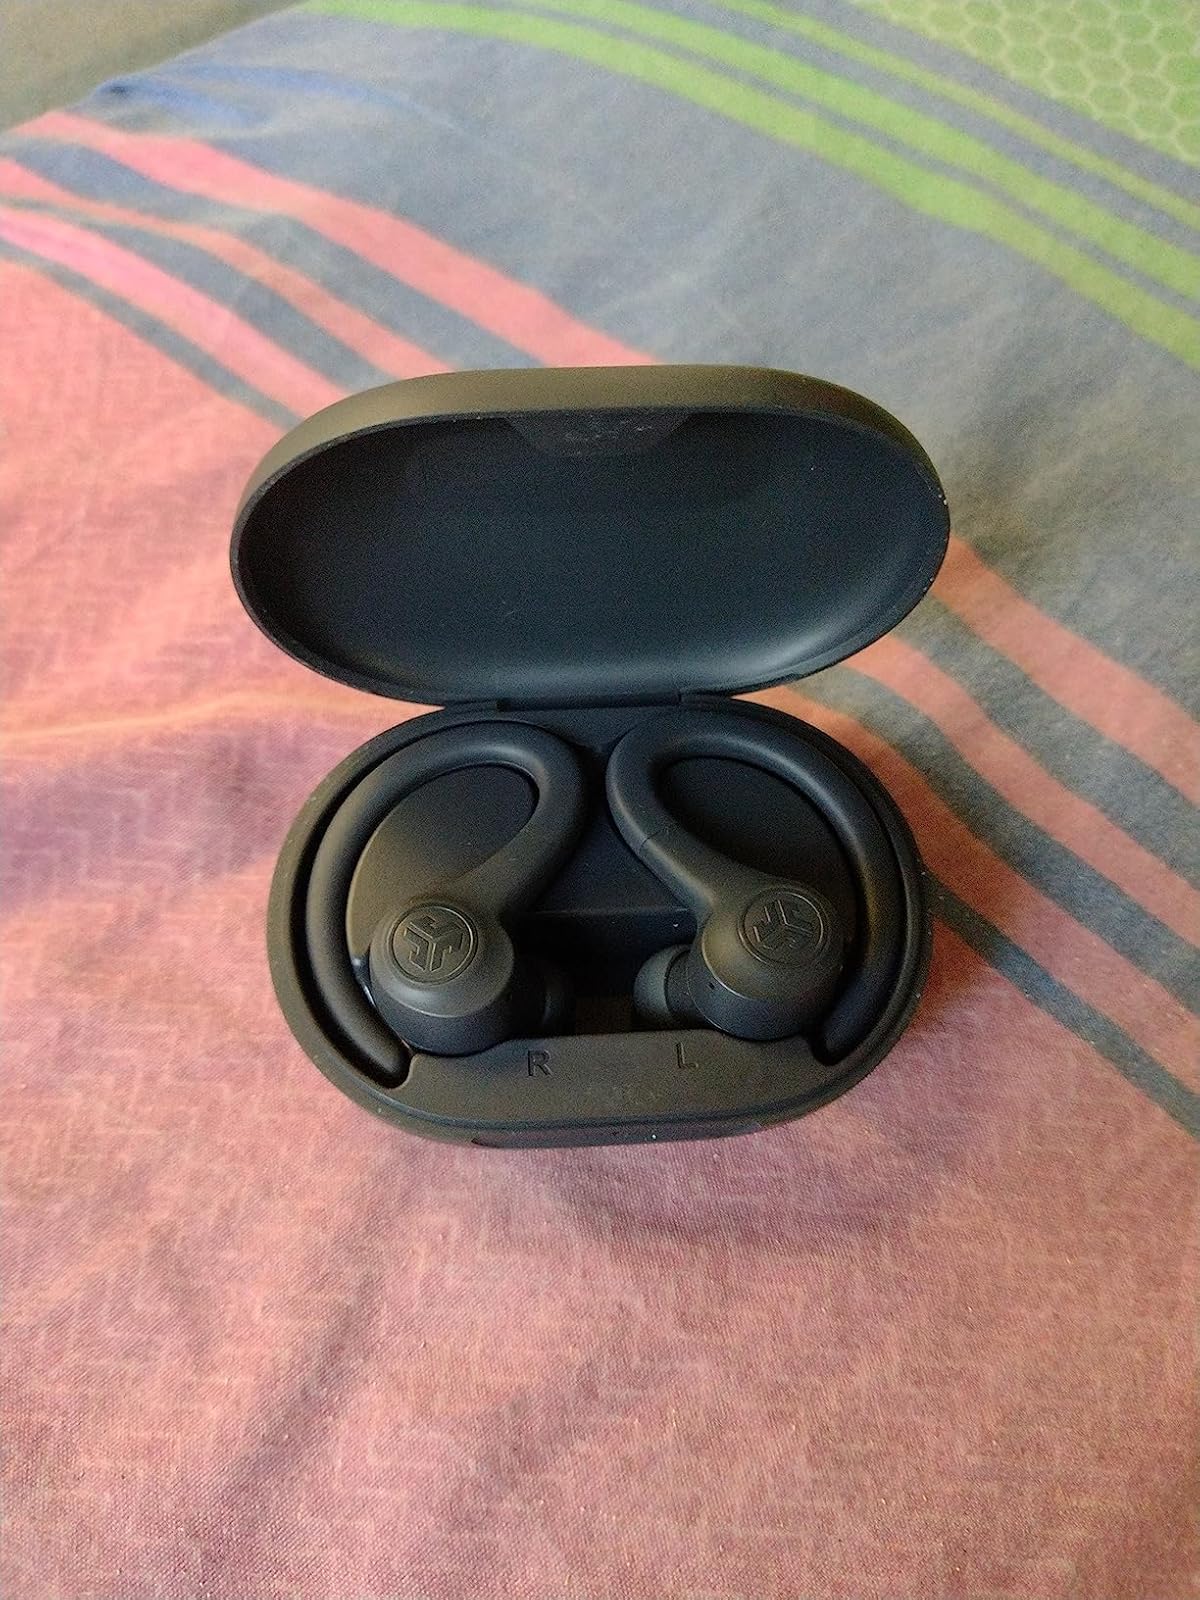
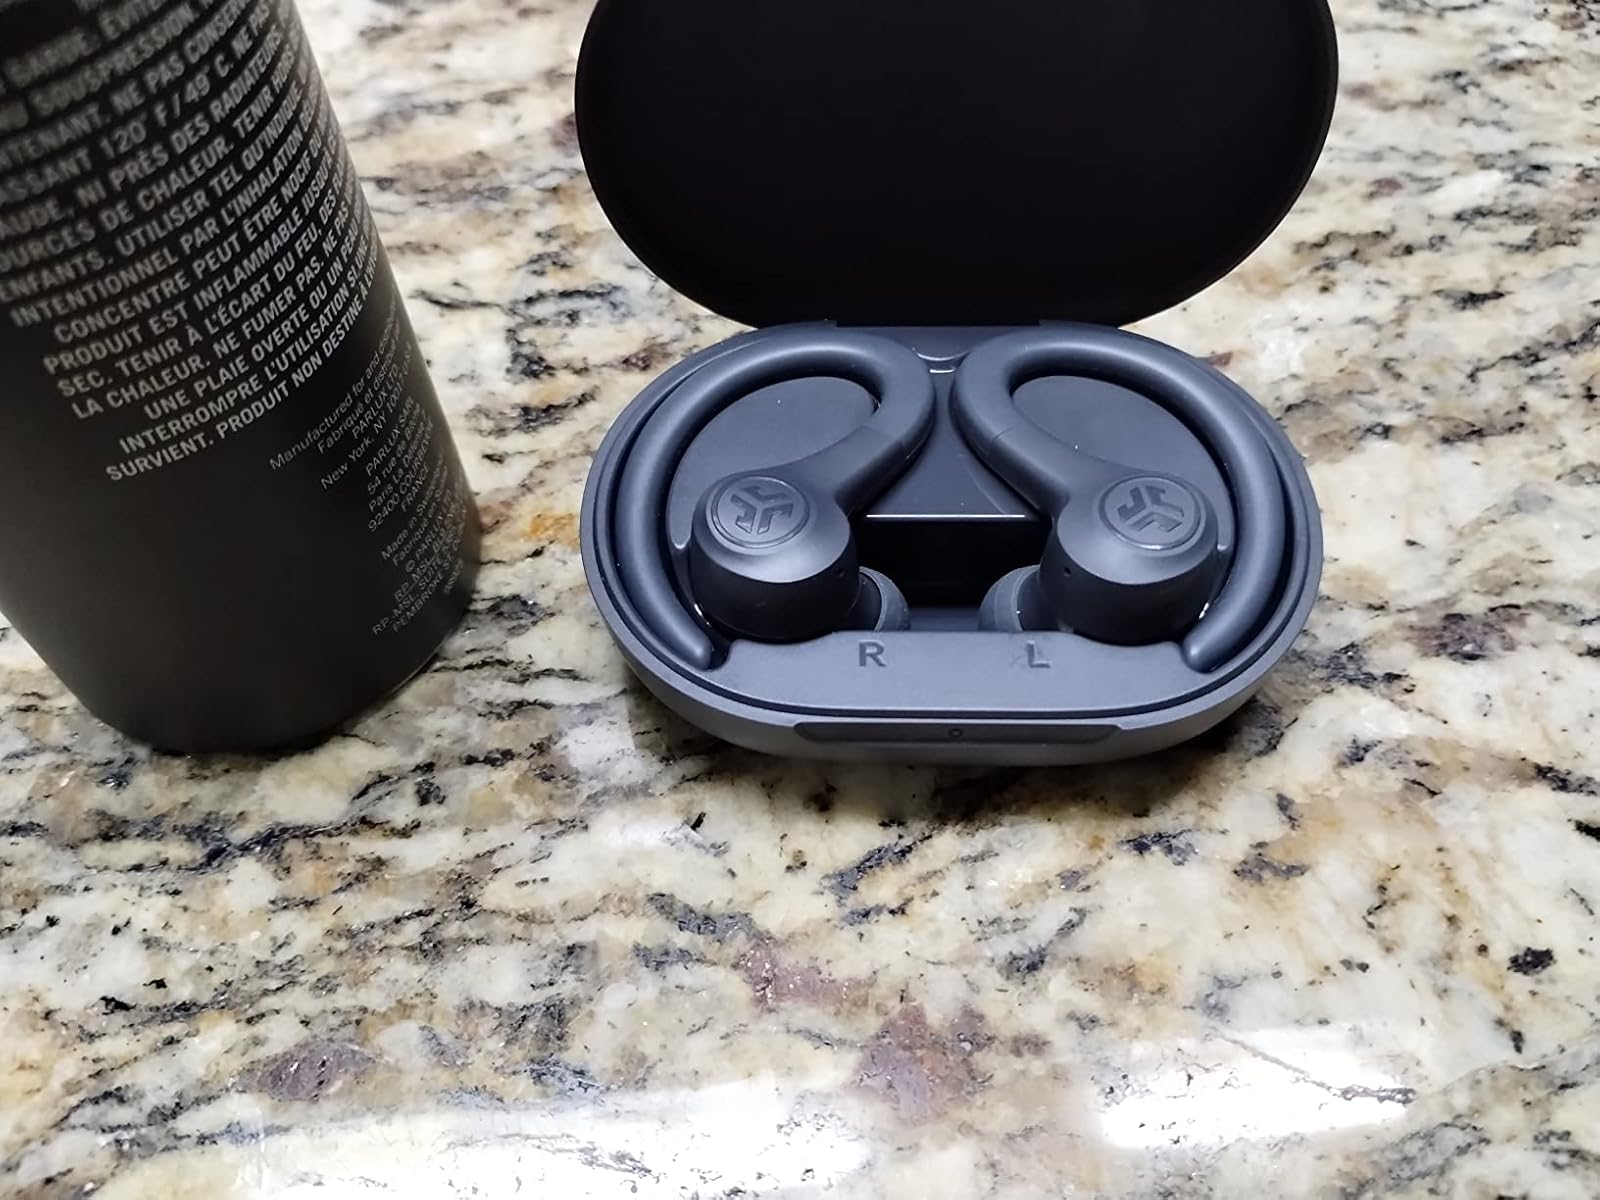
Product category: earbuds
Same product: yes